José Câmnate na Bissign

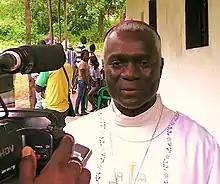

José Câmnate na Bissign (born Mansôa, 28 May 1953) is a Guinea-Bissauan Roman Catholic bishop. He was the first native bishop of Guinea-Bissau, serving from 2000 to 2020.